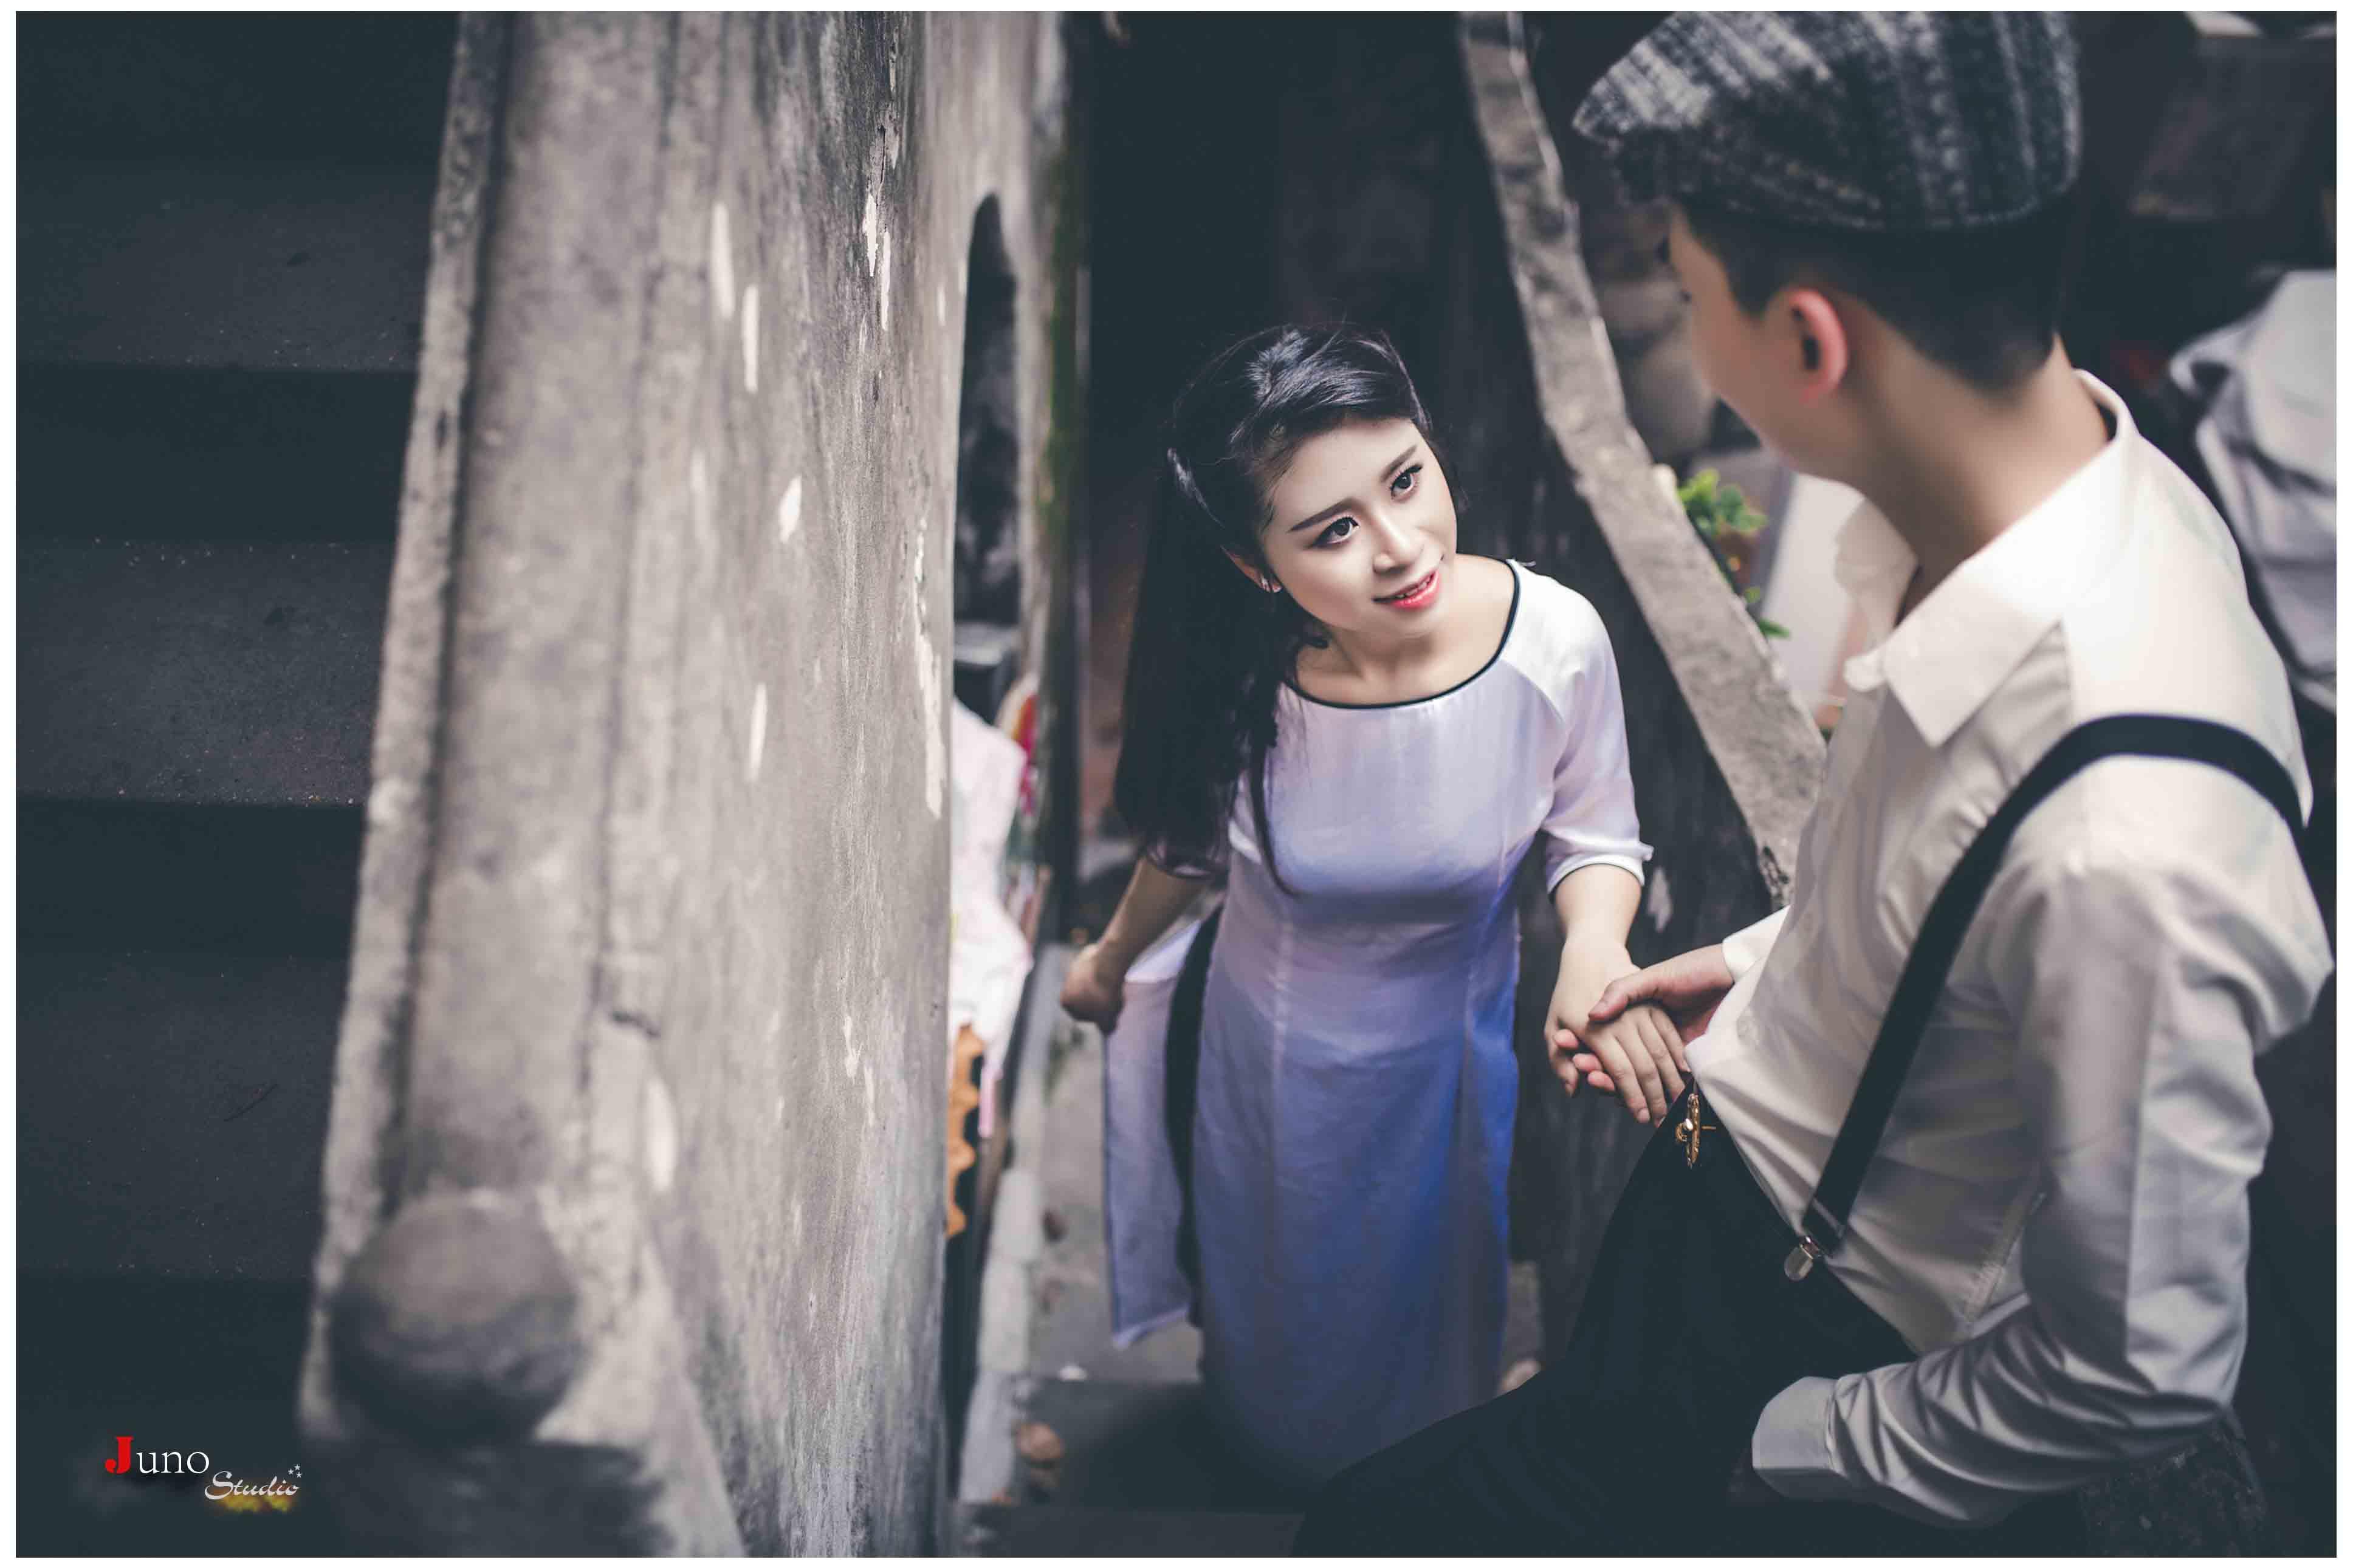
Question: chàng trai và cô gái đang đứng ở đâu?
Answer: chàng trai và cô gái đang đứng trên các bậc cầu thang